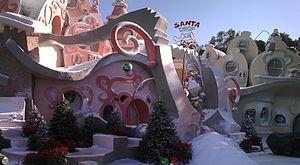
Le Grinch est un film germano-américain réalisé par Ron Howard et sorti en 2000.